Contingency, Irony, and Solidarity

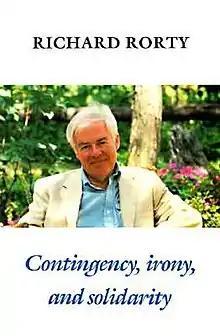
Cover of the first edition

Contingency, Irony, and Solidarity is a 1989 book by the American philosopher Richard Rorty, based on two sets of lectures he gave at University College, London, and at Trinity College, Cambridge. In contrast to his earlier work, "Philosophy and the Mirror of Nature" (1979), Rorty mostly abandons attempts to explain his theories in analytical terms and instead creates an alternate conceptual schema to that of the "Platonists" he rejects. In this schema "truth" (as the term is used conventionally) is considered unintelligible and meaningless.